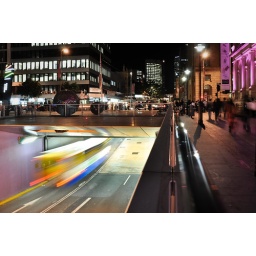
bus passing under queen street mall